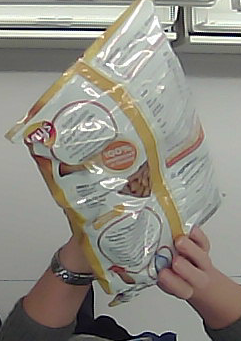
Product: lays_classic